Italian seaplane carrier Giuseppe Miraglia

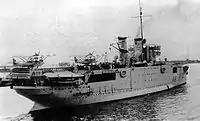
The "Miraglia" with seaplanes on her stern in 1940

"Giuseppe Miraglia" was laid down in 1921 as the train ferry "Città di Messina", intended for use by the Italian State Railway Company, but was acquired by the "Regia Marina" soon after her launch in 1923. Works to convert her into a seaplane carrier began immediately; in 1925, with the ship nearly complete, "Giuseppe Miraglia" capsized during a storm. Salvaged under the direction of Umberto Pugliese, she was repaired and commissioned in November 1927.